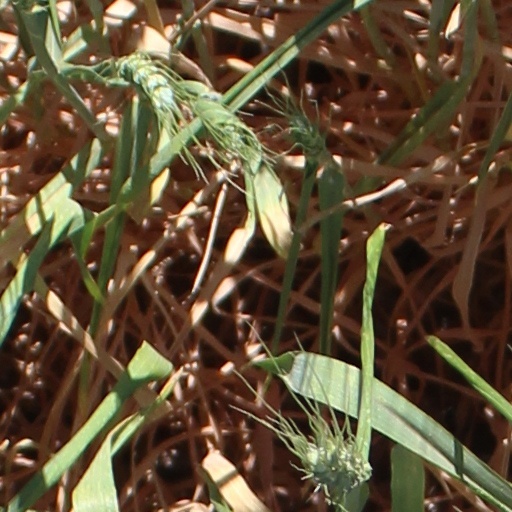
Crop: wheat